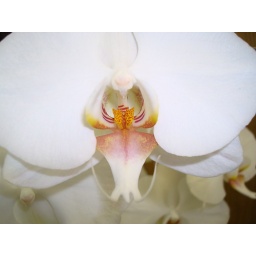
This is from plant in the office where I work